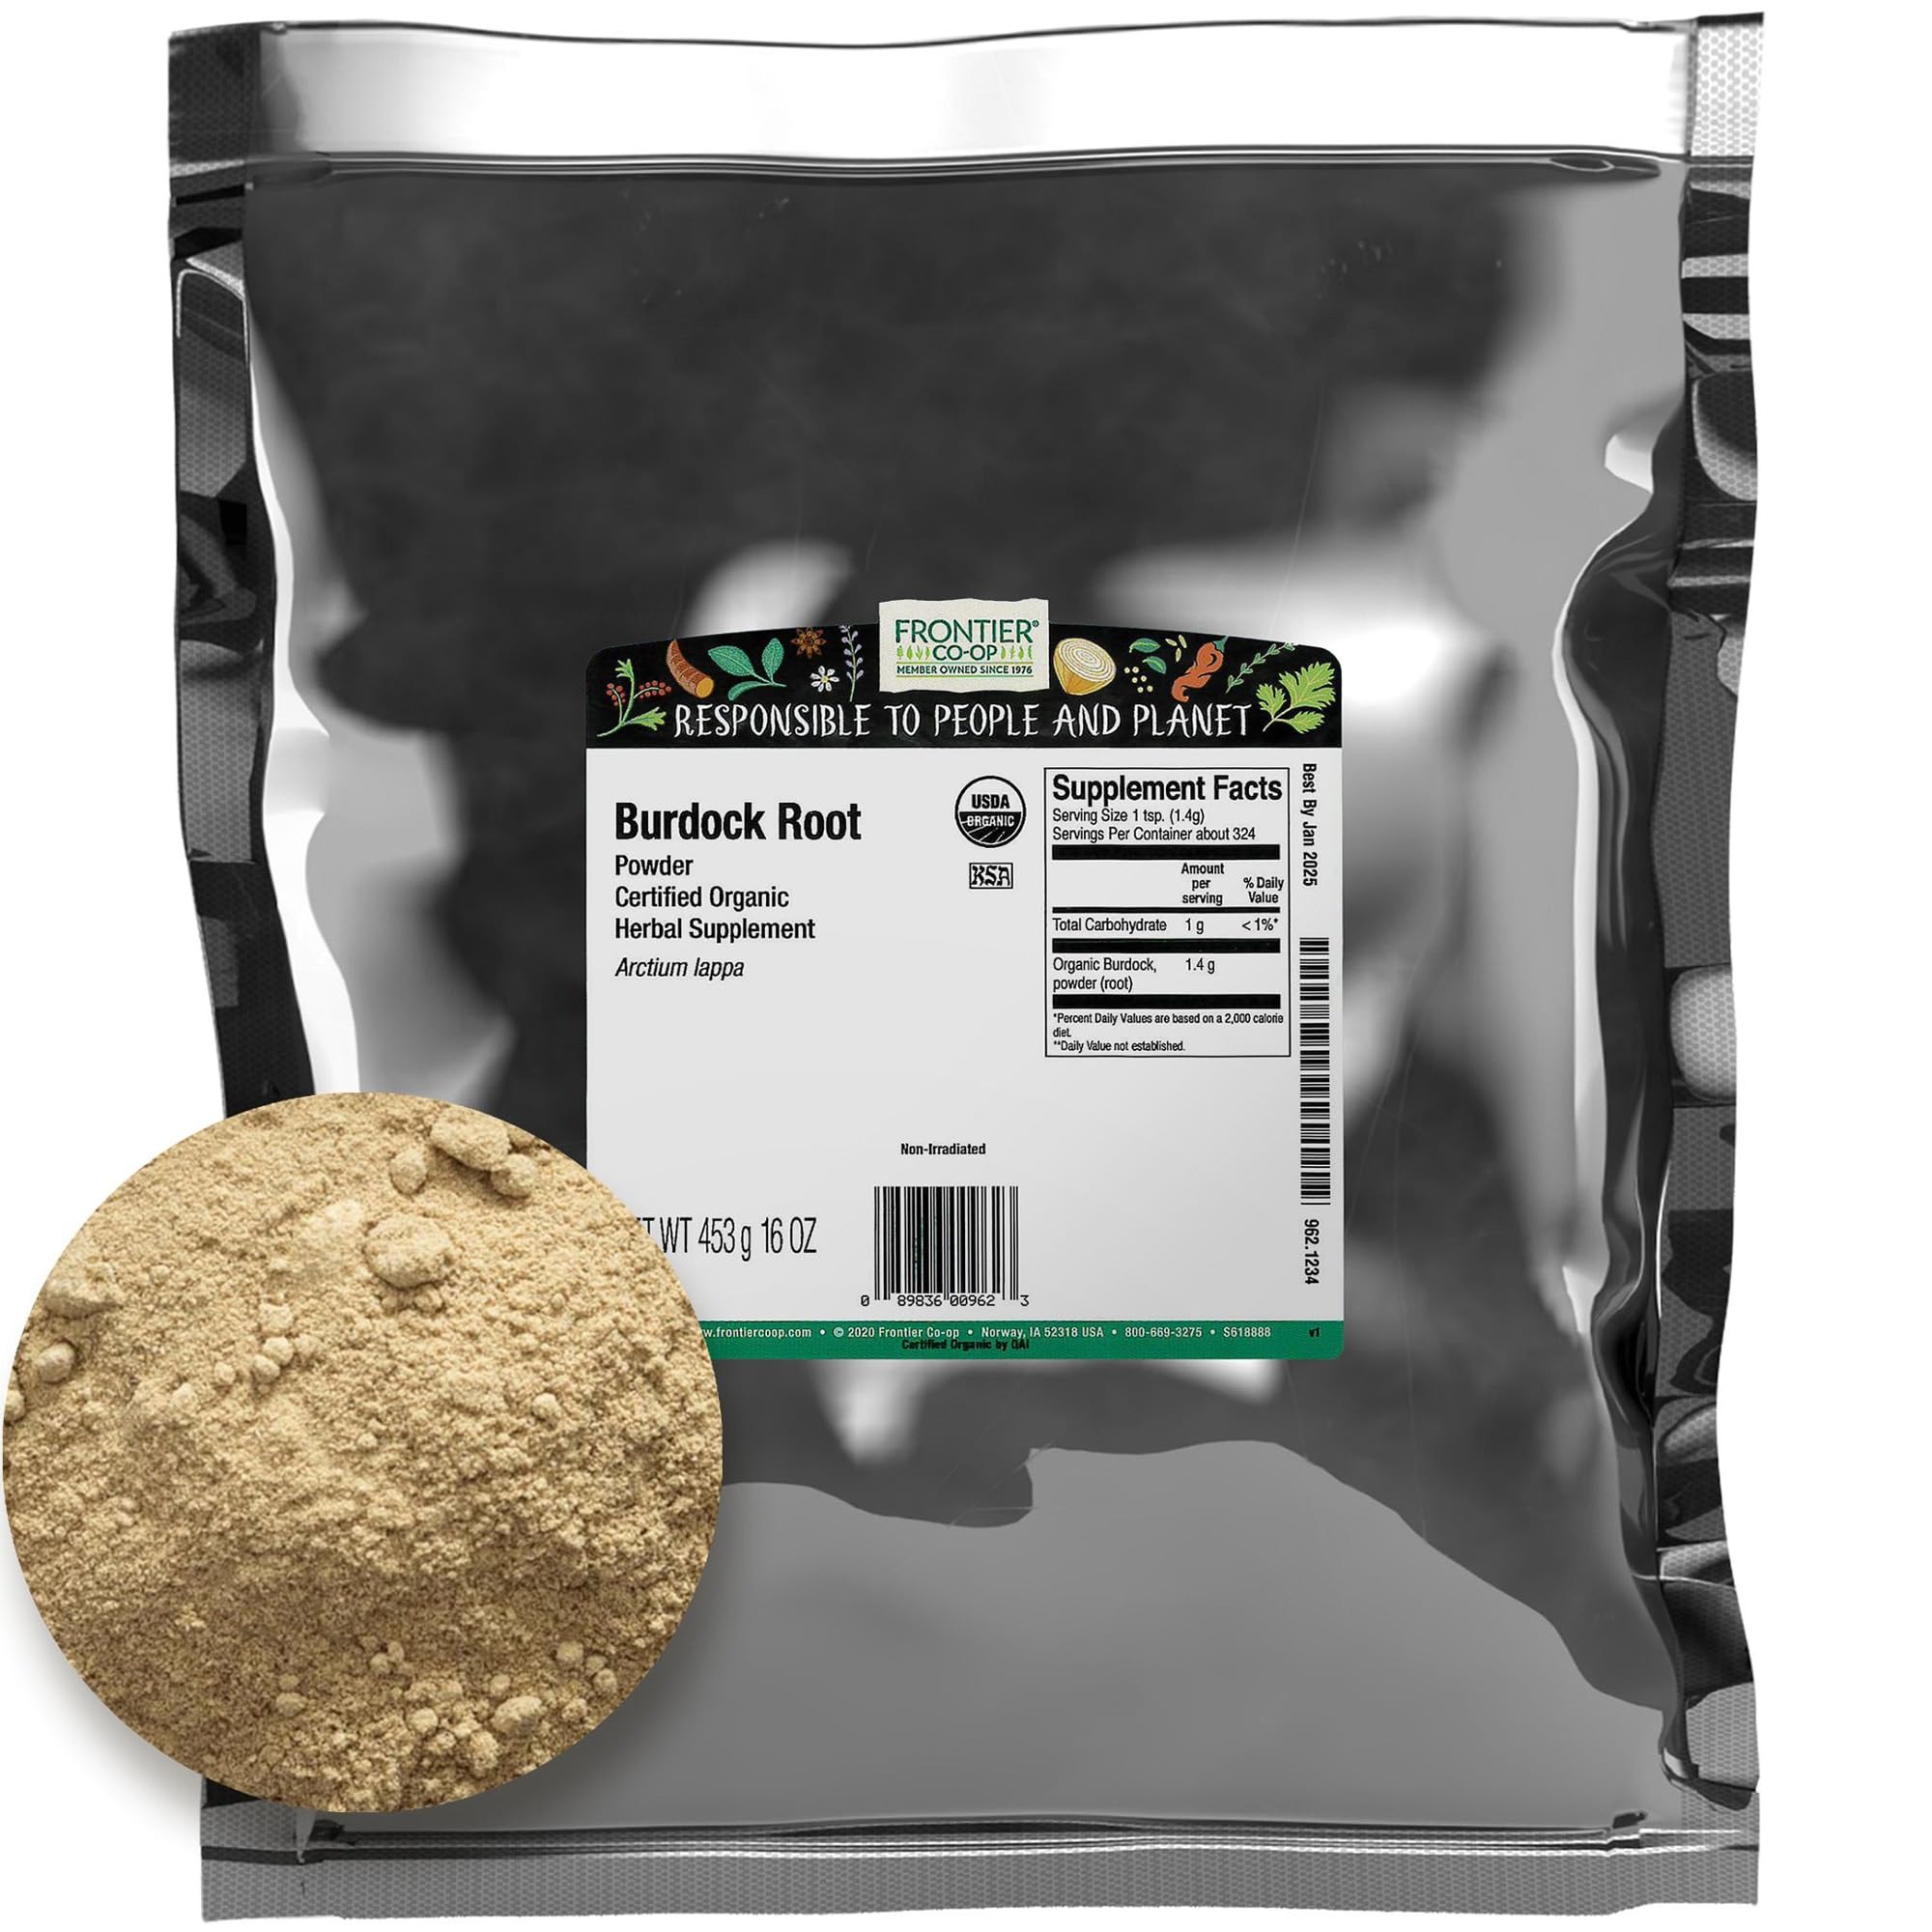
Item Name: Frontier Co-op Organic Ground Burdock Root 1lb
Bullet Point 1: Burdock Root: Burdock root (Arctium lappa L.) is native to Europe and North Asia but can be found in many areas across the globe. The burdock plant is a genus that is related to both sunflowers and some members of the daisy family. The roots are very fibrous, and when cut become soft and stringy. Burdock root is used both for tea and in cooking.
Bullet Point 2: Versatile Uses: Burdock root is common in stews, soups, sauteed vegetables, and teas. It is also used as a vegetable by itself and delivers an earthy, sweet and mild taste that complements other flavors. It accents Japanese miso soup (tonjiru), rolled sushi, vegetable dishes, and more. It can be mixed with other teas or brewed by itself.
Bullet Point 3: Easy To Prepare: Burdock root needs to be soaked for only brief periods depending on the flavor intensity that is desired.
Bullet Point 4: Organic From Bulgaria: Frontier Co-op Organic Burdock Root Powder is grown and harvested in Bulgaria and carefully extracted from the soil (up to several feet down) to obtain roots with the best potency. Our farmers don't use additives or chemicals to produce high-quality burdock roots. Our product is 100% organic, kosher certified, and non-irradiated.
Bullet Point 5: About Us: Owned by stores and organizations that buy and sell our products, Frontier Co-op has been a member-owned cooperative since 1976. We support natural living and our products are never irradiated or treated with ETO. We’re committed to the health and welfare of the environment and everyone producing and consuming our botanical products.
Product Description: <p>Frontier Co-op Organic Burdock Root Powder is sourced directly from Bulgaria, where it’s grown by experienced farmers using organic methods. There are no additives or chemicals used whatsoever and the roots are obtained deep in the ground for maximum effectiveness and potency. Burdock root delivers a sweet, yet earthy, flavor that enhances many prepared foods and drinks. It offers robust flavor in dishes from miso soup and sushi to mixed vegetables and stews. Mix some in your tea or coffee for a unique taste.</p> <p>Best uses: Coffee, tea, soups, stews</p> <p><b>FEATURES</p></b><ul> <li>1 pound bulk bag (16 ounces)</li> <li>Certified organic, kosher, non-irradiated</li> <li>Caffeine-free </li> <li>The perfect addition to teas, soups, stews, and sauteed vegetables</li> <li>Botanical name: Arctium lappa L.</li> </ul>
Value: 16.0
Unit: Ounce

Price: 38.945